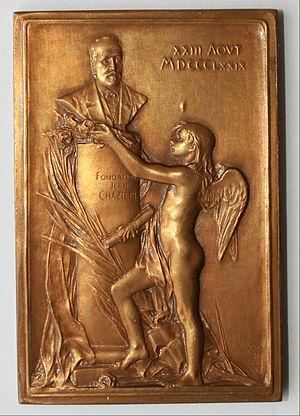
Plaquette (63x42mm) par Oscar Roty La fondation Chazière est due à la générosité du lyonnais Jean Chazière, qui a légué par testament du 23 août 1879 à l'Académie des sciences, belles-lettres et arts de Lyon la somme de 230 mille francs. L'Académie devait, avec les revenus de la somme léguée, encourager les sciences, l'histoire, la littérature, les beaux-arts, la poésie et l'archéologie et récompenser les actes remarquables de vertu et d’héroïsme.
L’Académie des sciences, belles-lettres et arts de Lyon est une institution intellectuelle lyonnaise, une société savante créée en 1700.